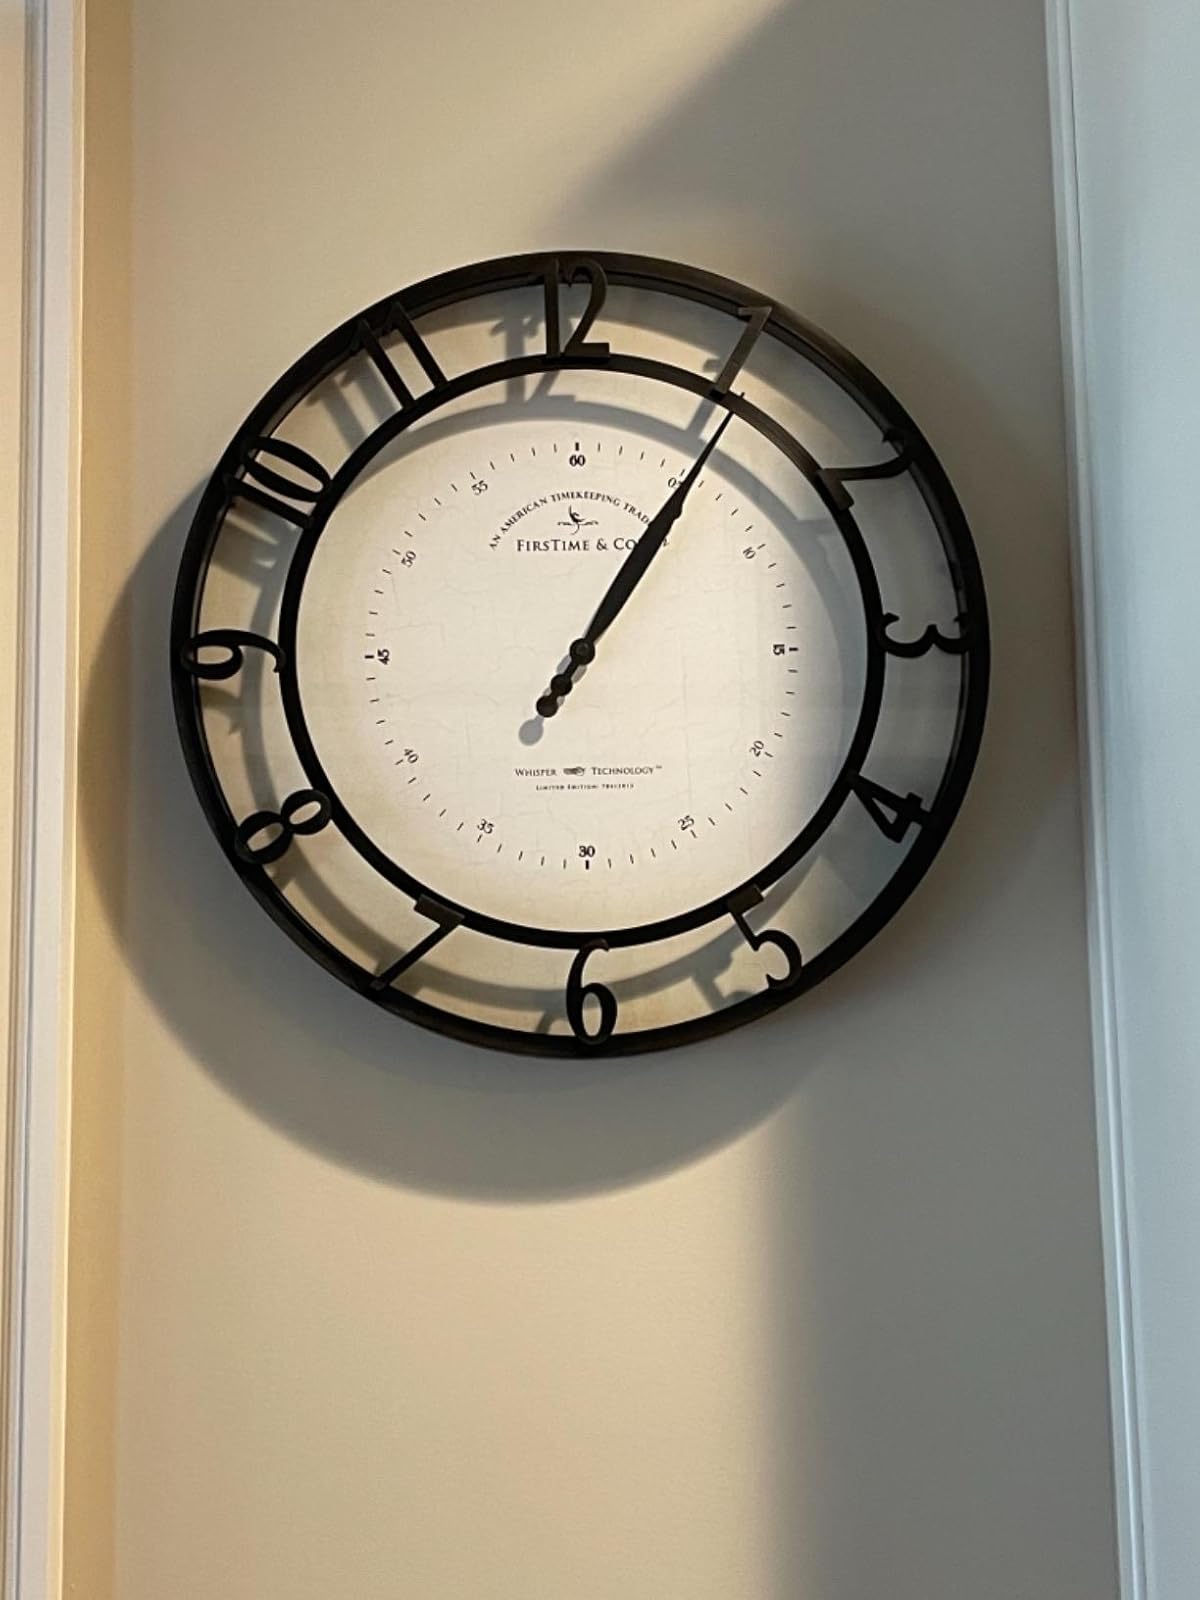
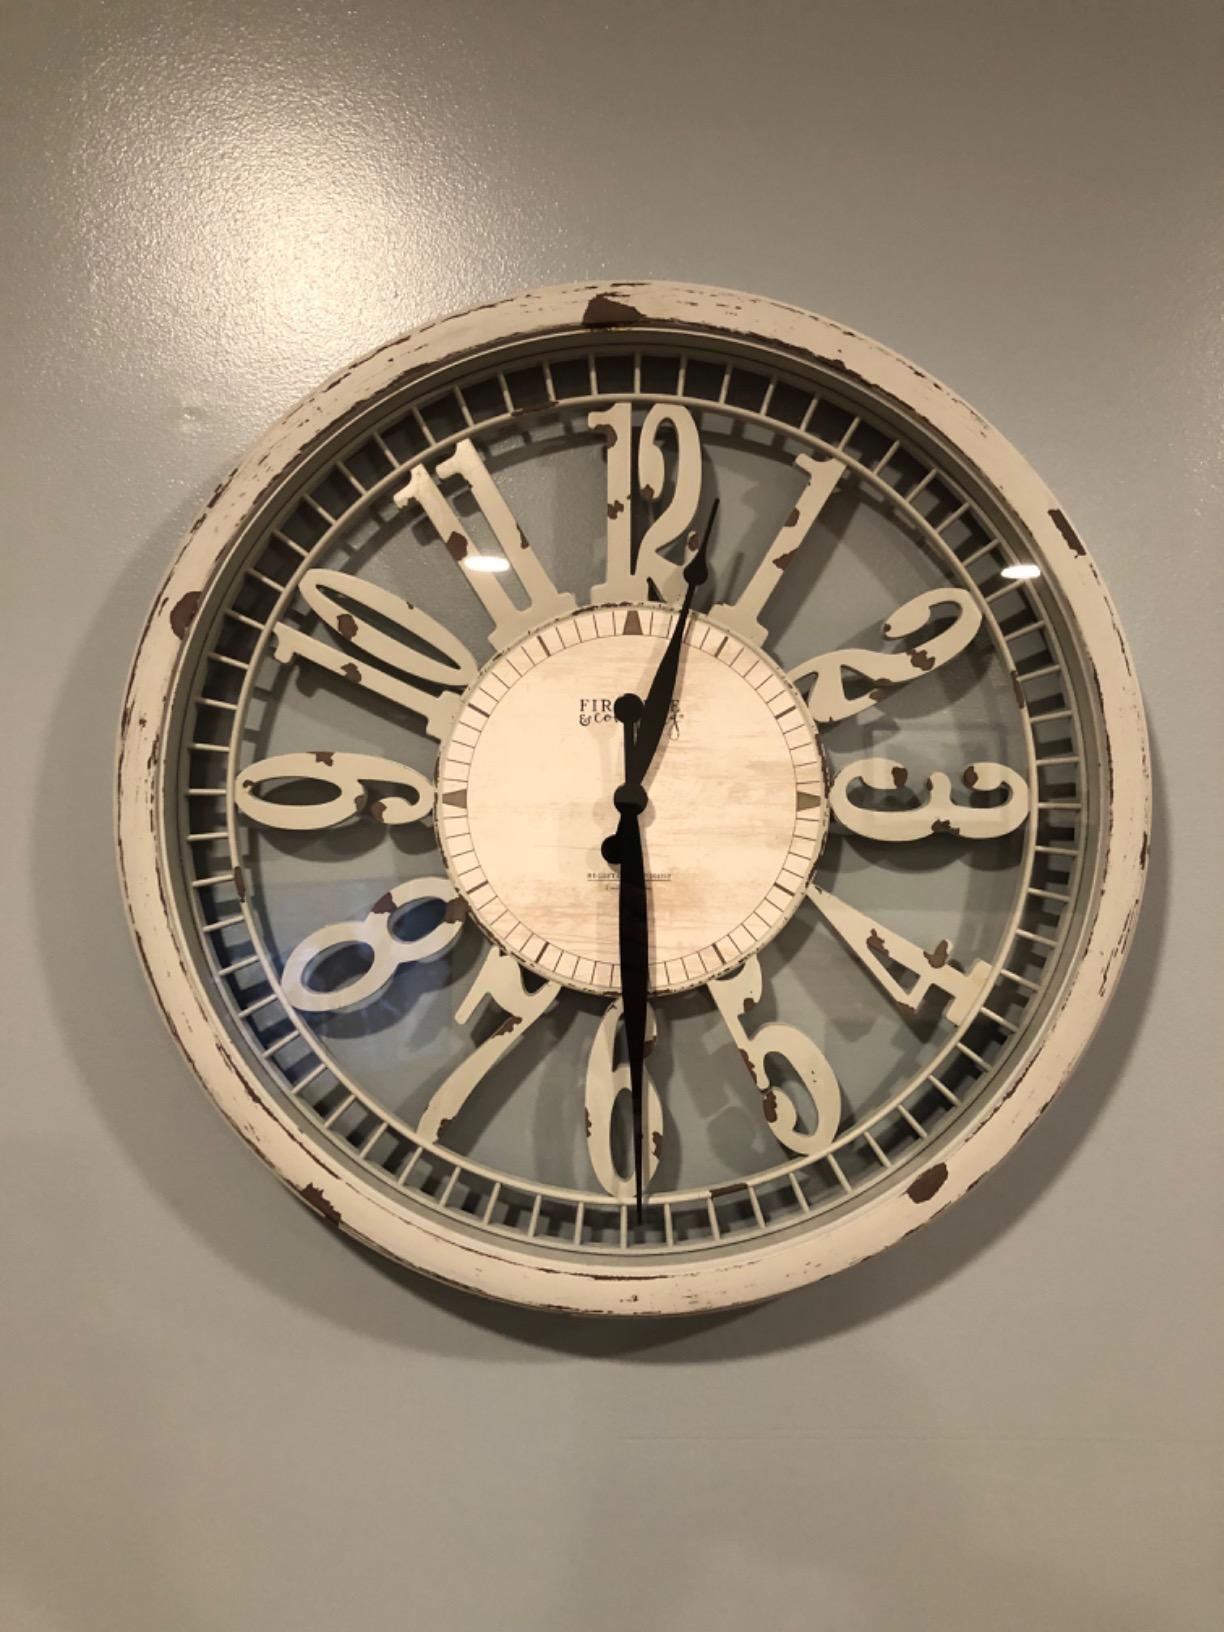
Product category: clock
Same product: no